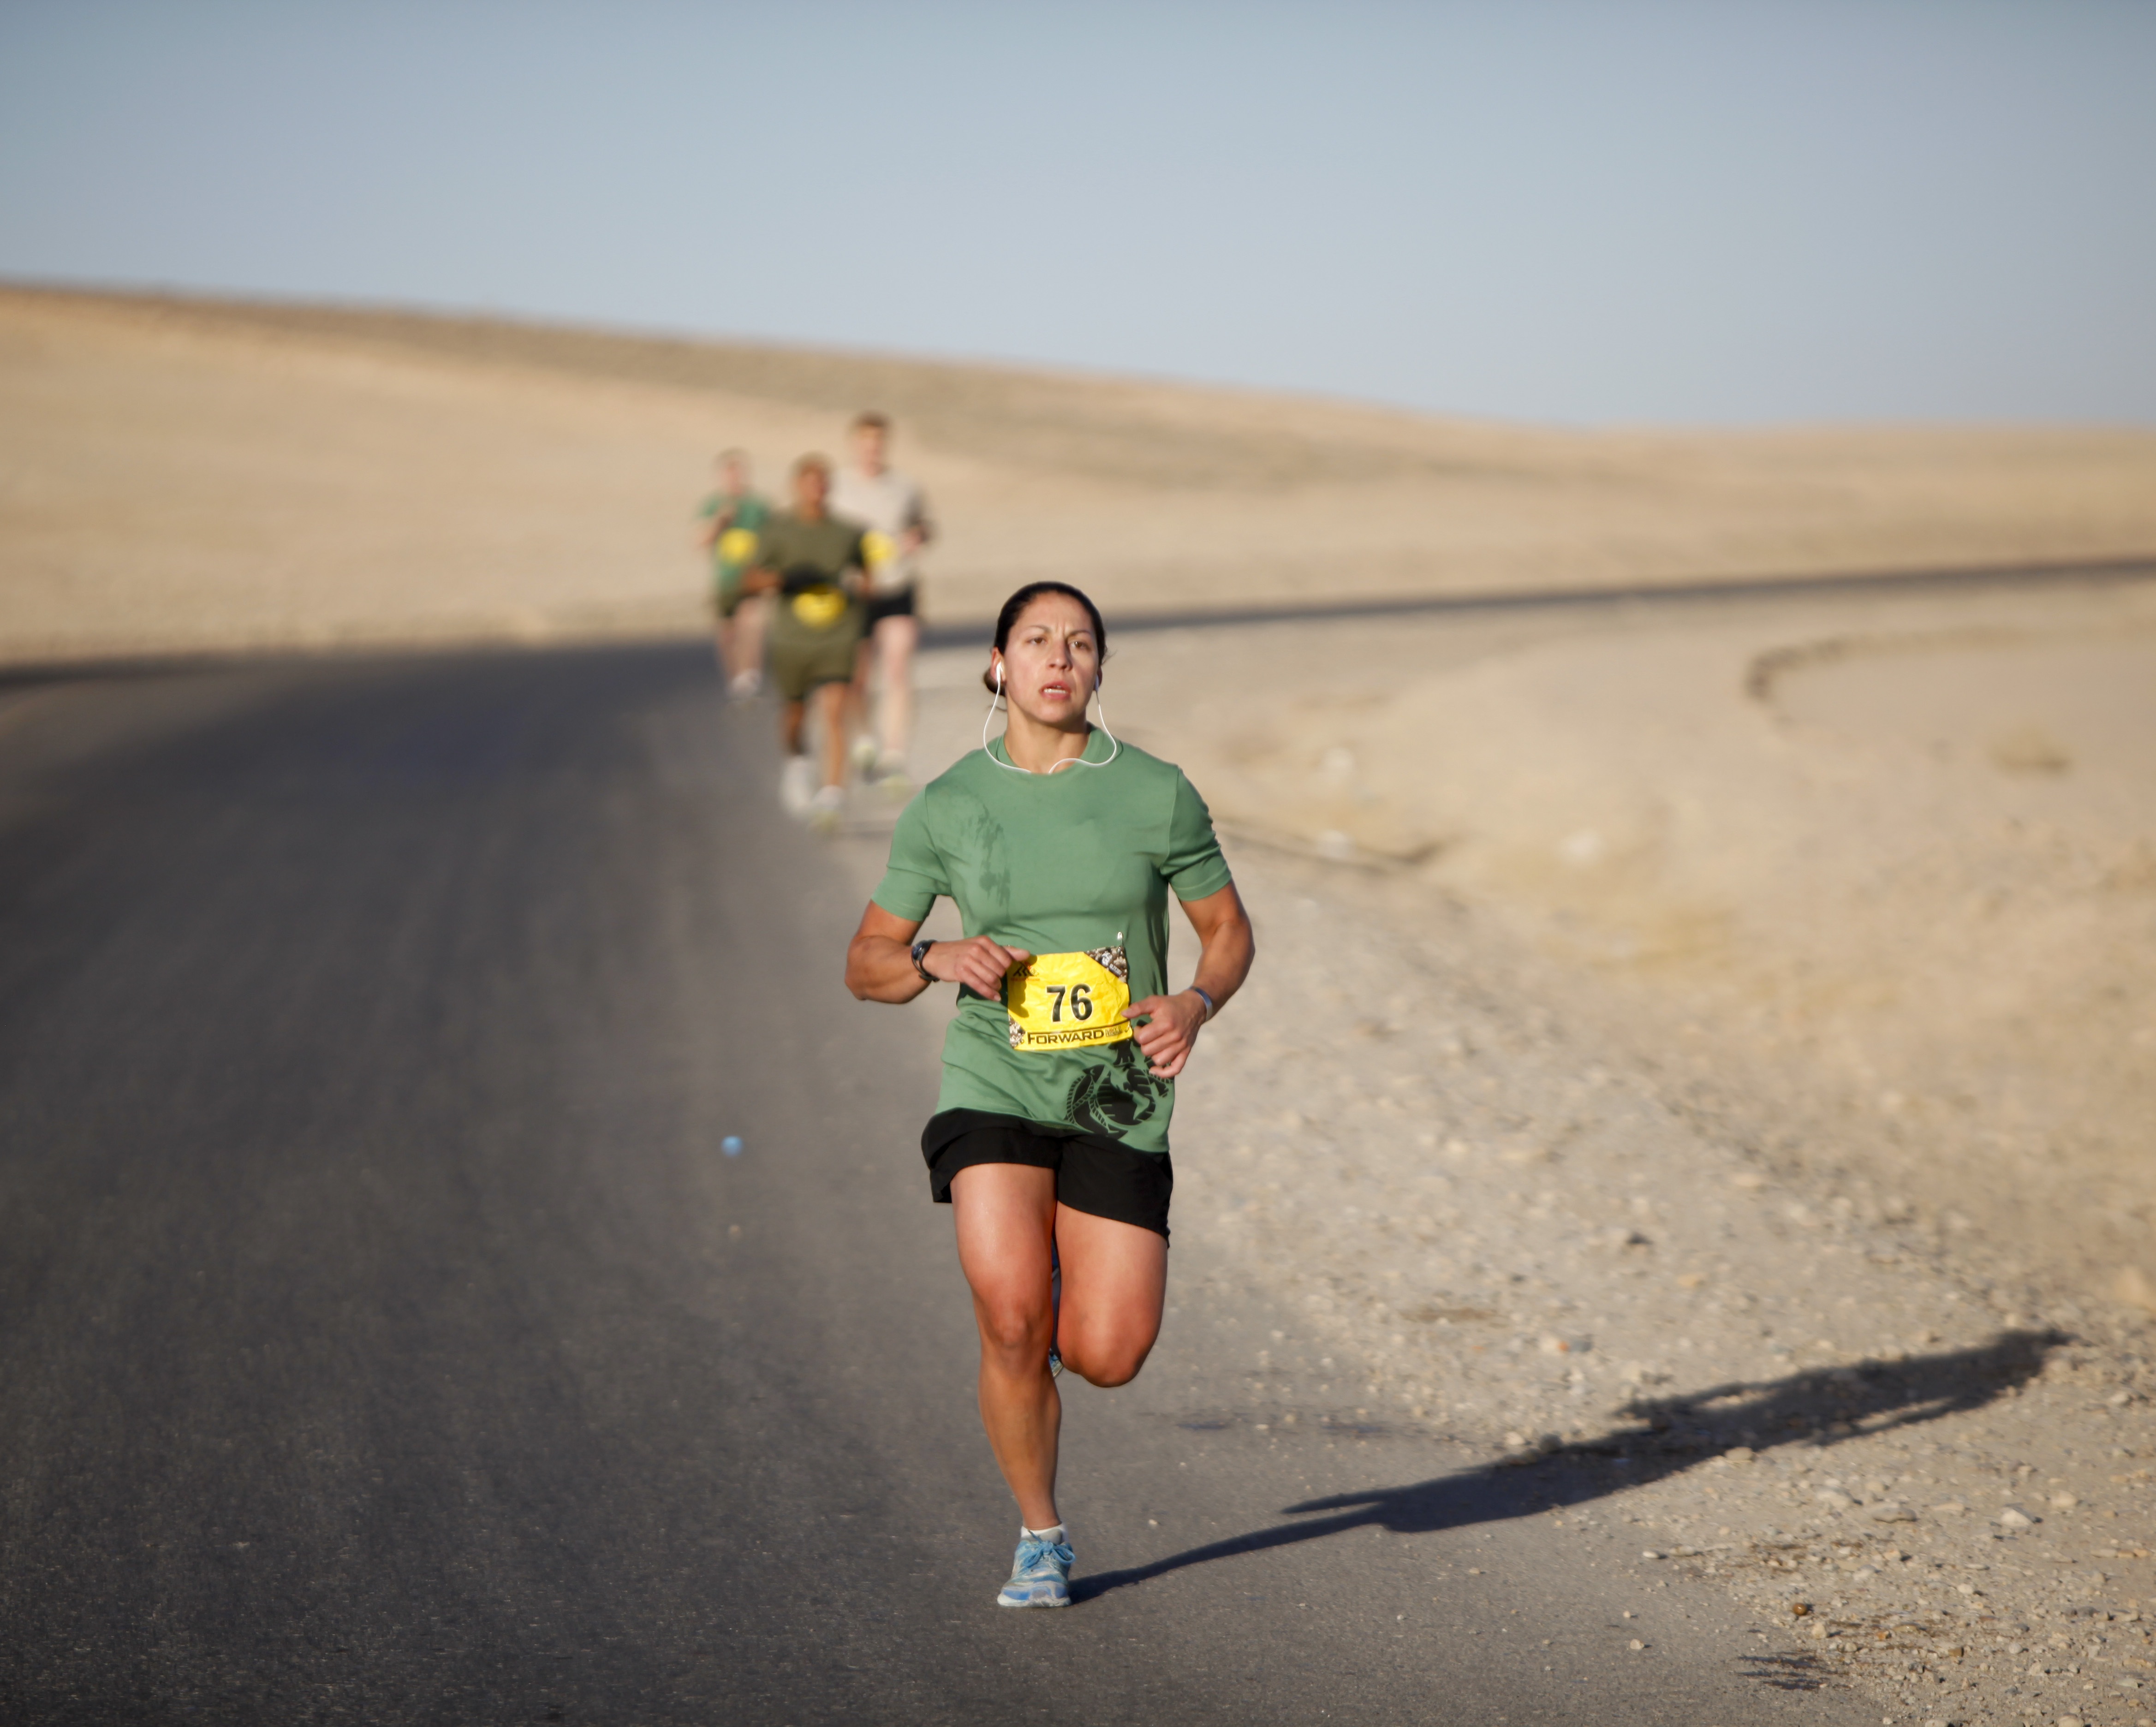
sand, person, woman, running, run, recreation, military, usa, jogging, runner, lifestyle, fitness, race, competition, marathon, sports, fit, endurance, athlete, athletics, afghanistan, dedication, marines, physical exercise, persistence, outdoor recreation, human action, ultramarathon